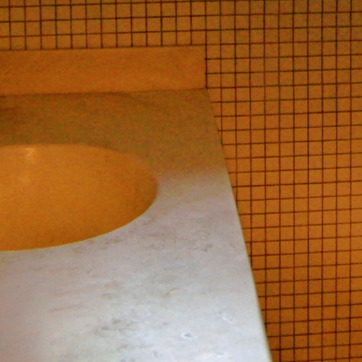
Material: polishedstone